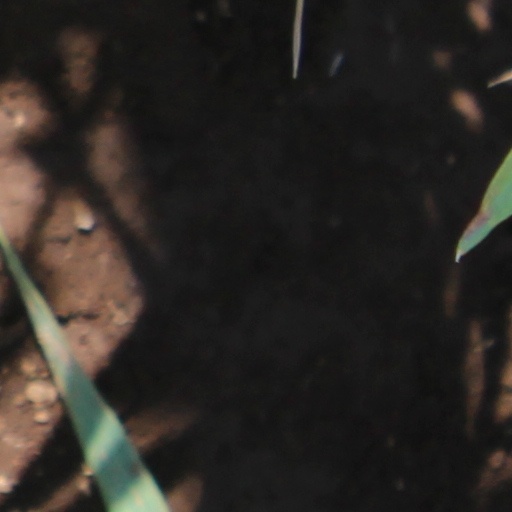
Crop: wheat